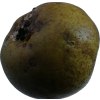
Label: pear